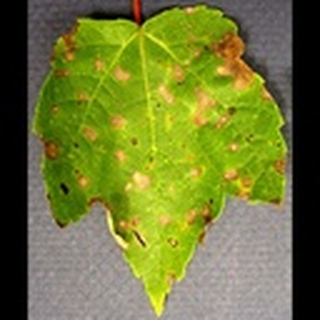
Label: cotton_target_spot